Daihatsu Mira

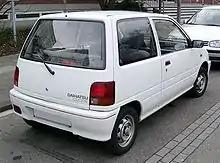
Daihatsu Cuore three-door, Europe

The L201 was sold outside Japan, primarily in Europe, Australia and New Zealand. The three- or five-door L201 retained the larger-displacement engine of 847 cc (ED10K) and a choice of four- or five-speed manual transmissions, or a three-speed automatic option. This carburetted engine produced (ECE) at 5500 rpm. Van versions were also available in Australia, called Handivan (later shortened to Handi). The van, sometimes with filled-in rear windows, was also marketed in certain other markets, such as the Netherlands, where the tax structure favoured it.